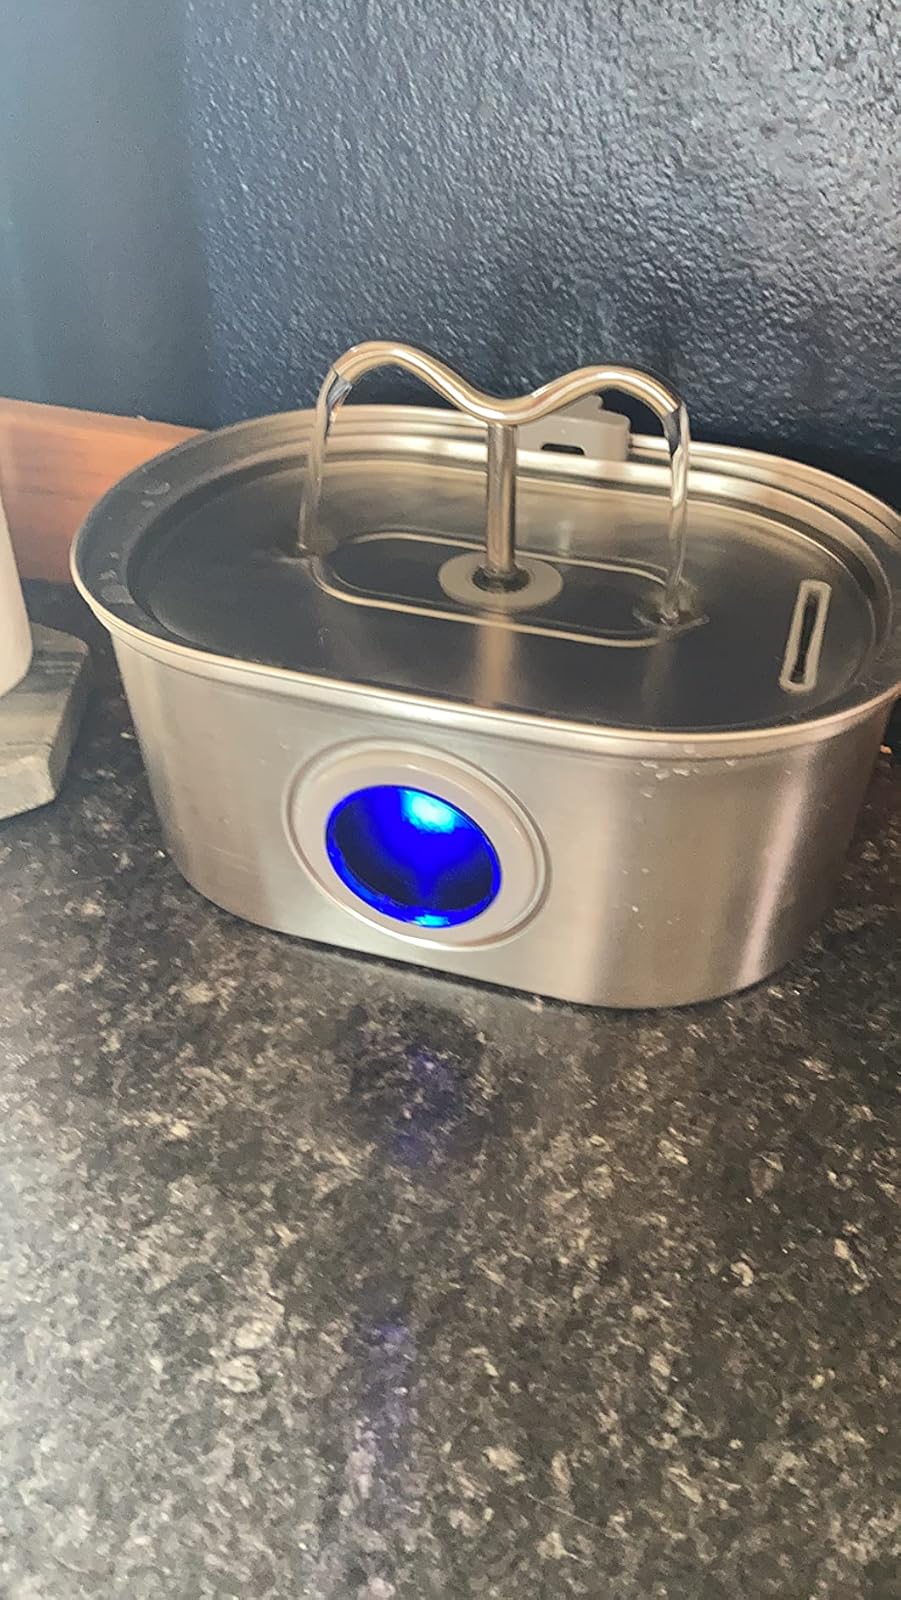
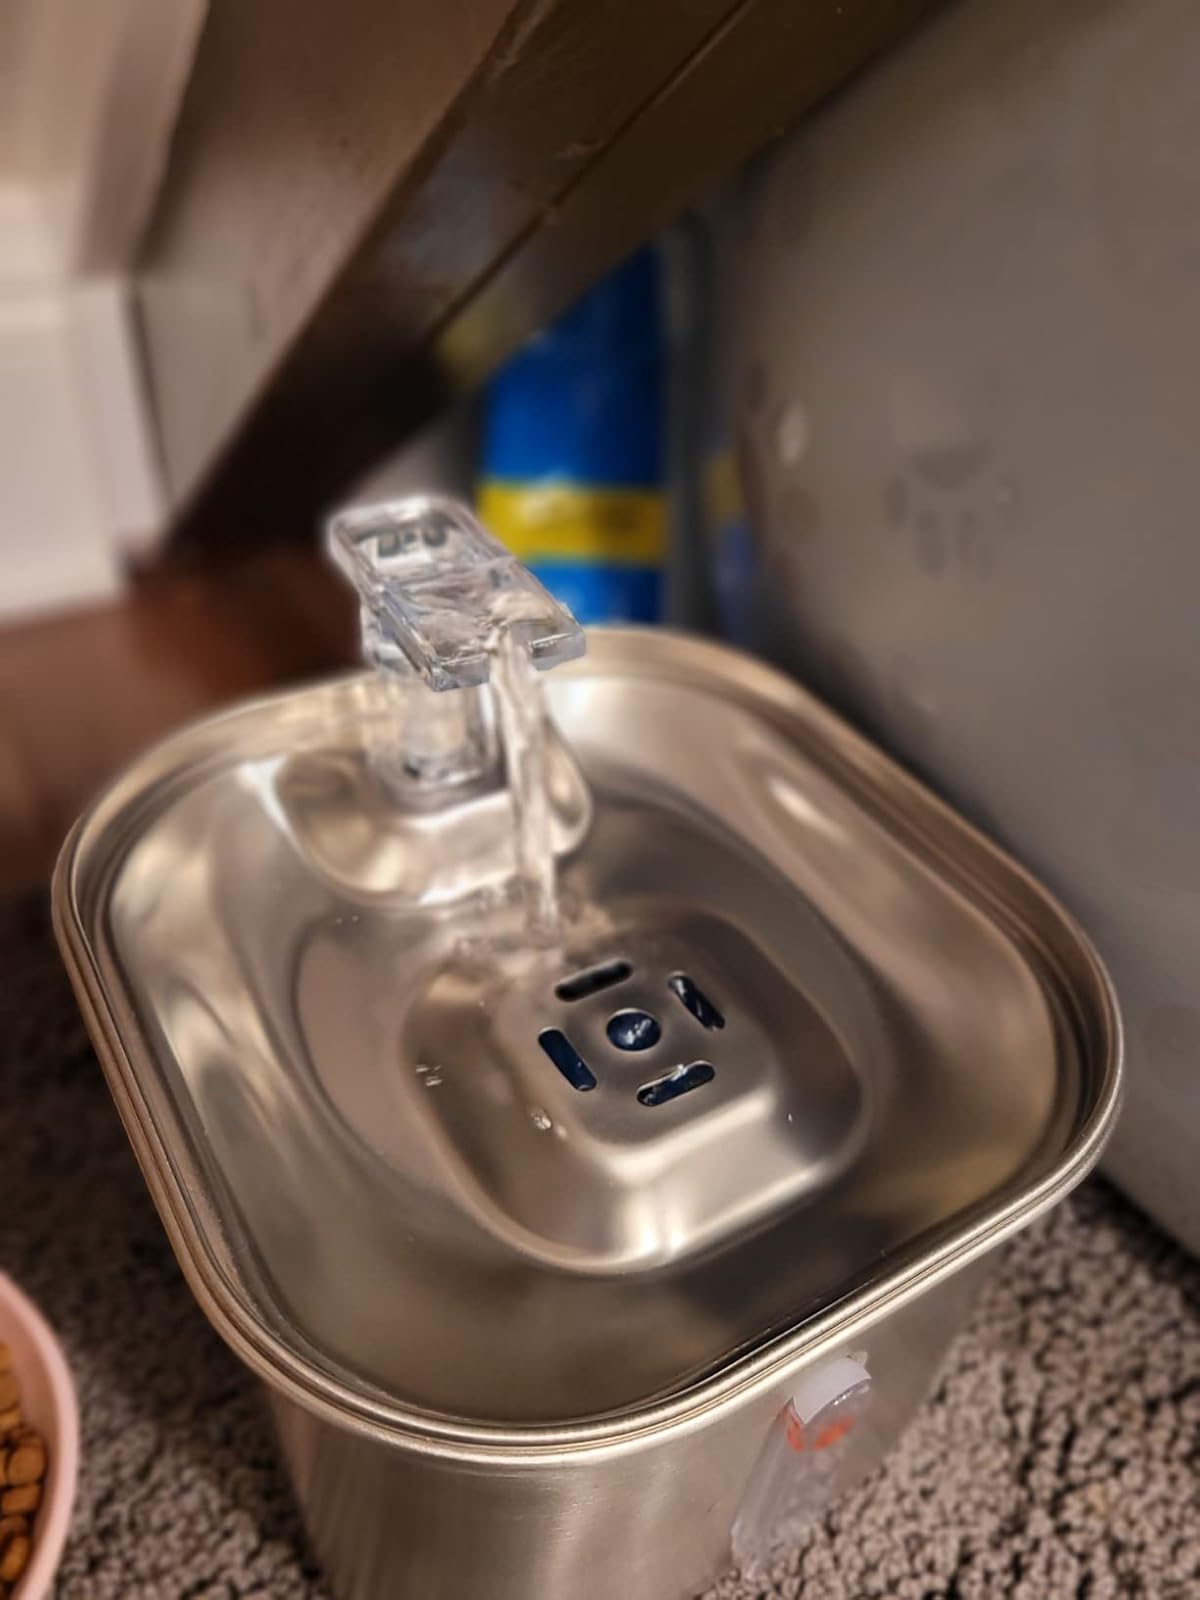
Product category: items_bowl
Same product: no